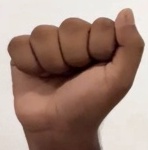
ASL sign: A